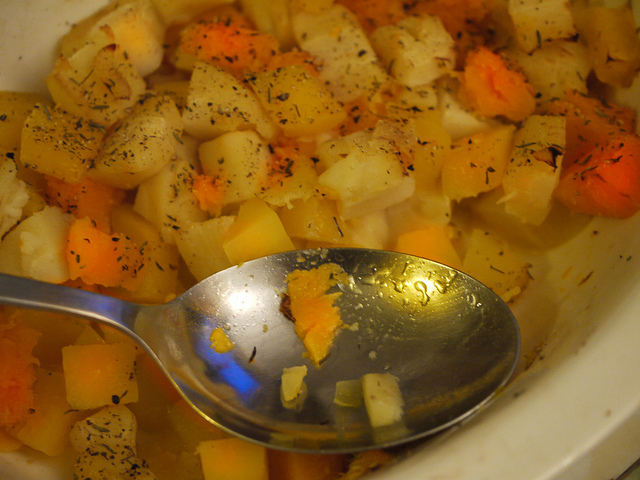
user: Given an image and a question. Answer the question in a short answer. Question: What other utensil could be used to eat this dish? Short Answer:
assistant: fork